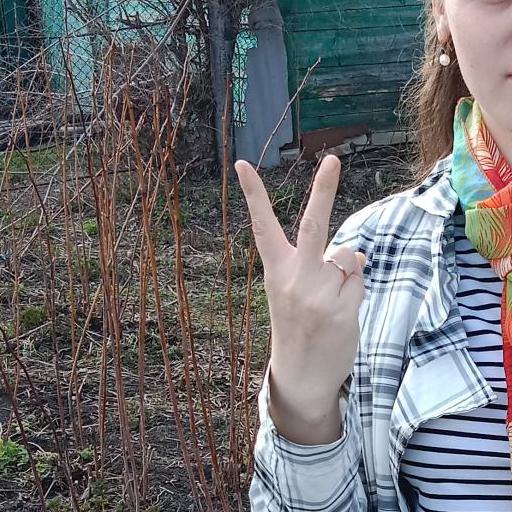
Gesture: peace_inverted